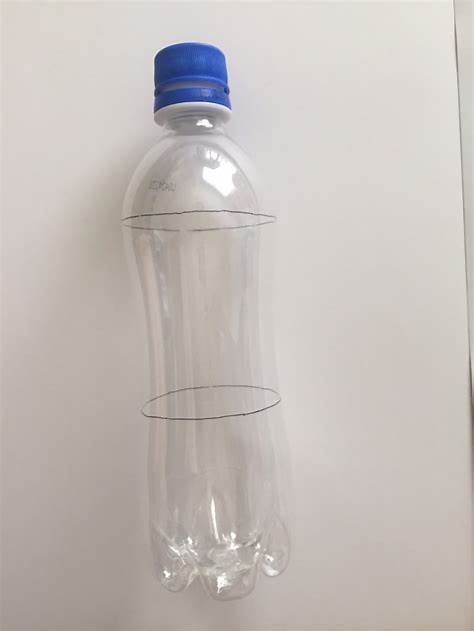
Waste category: plastic